Ezekiel 27

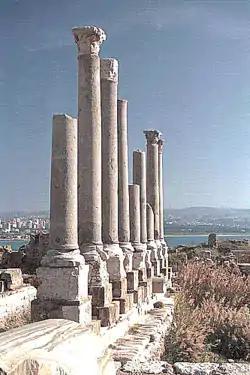
The ruins of Tyre

Some early manuscripts containing the text of this chapter in Hebrew are of the Masoretic Text tradition, which includes the Codex Cairensis (895), the Petersburg Codex of the Prophets (916), Aleppo Codex (10th century), Codex Leningradensis (1008).